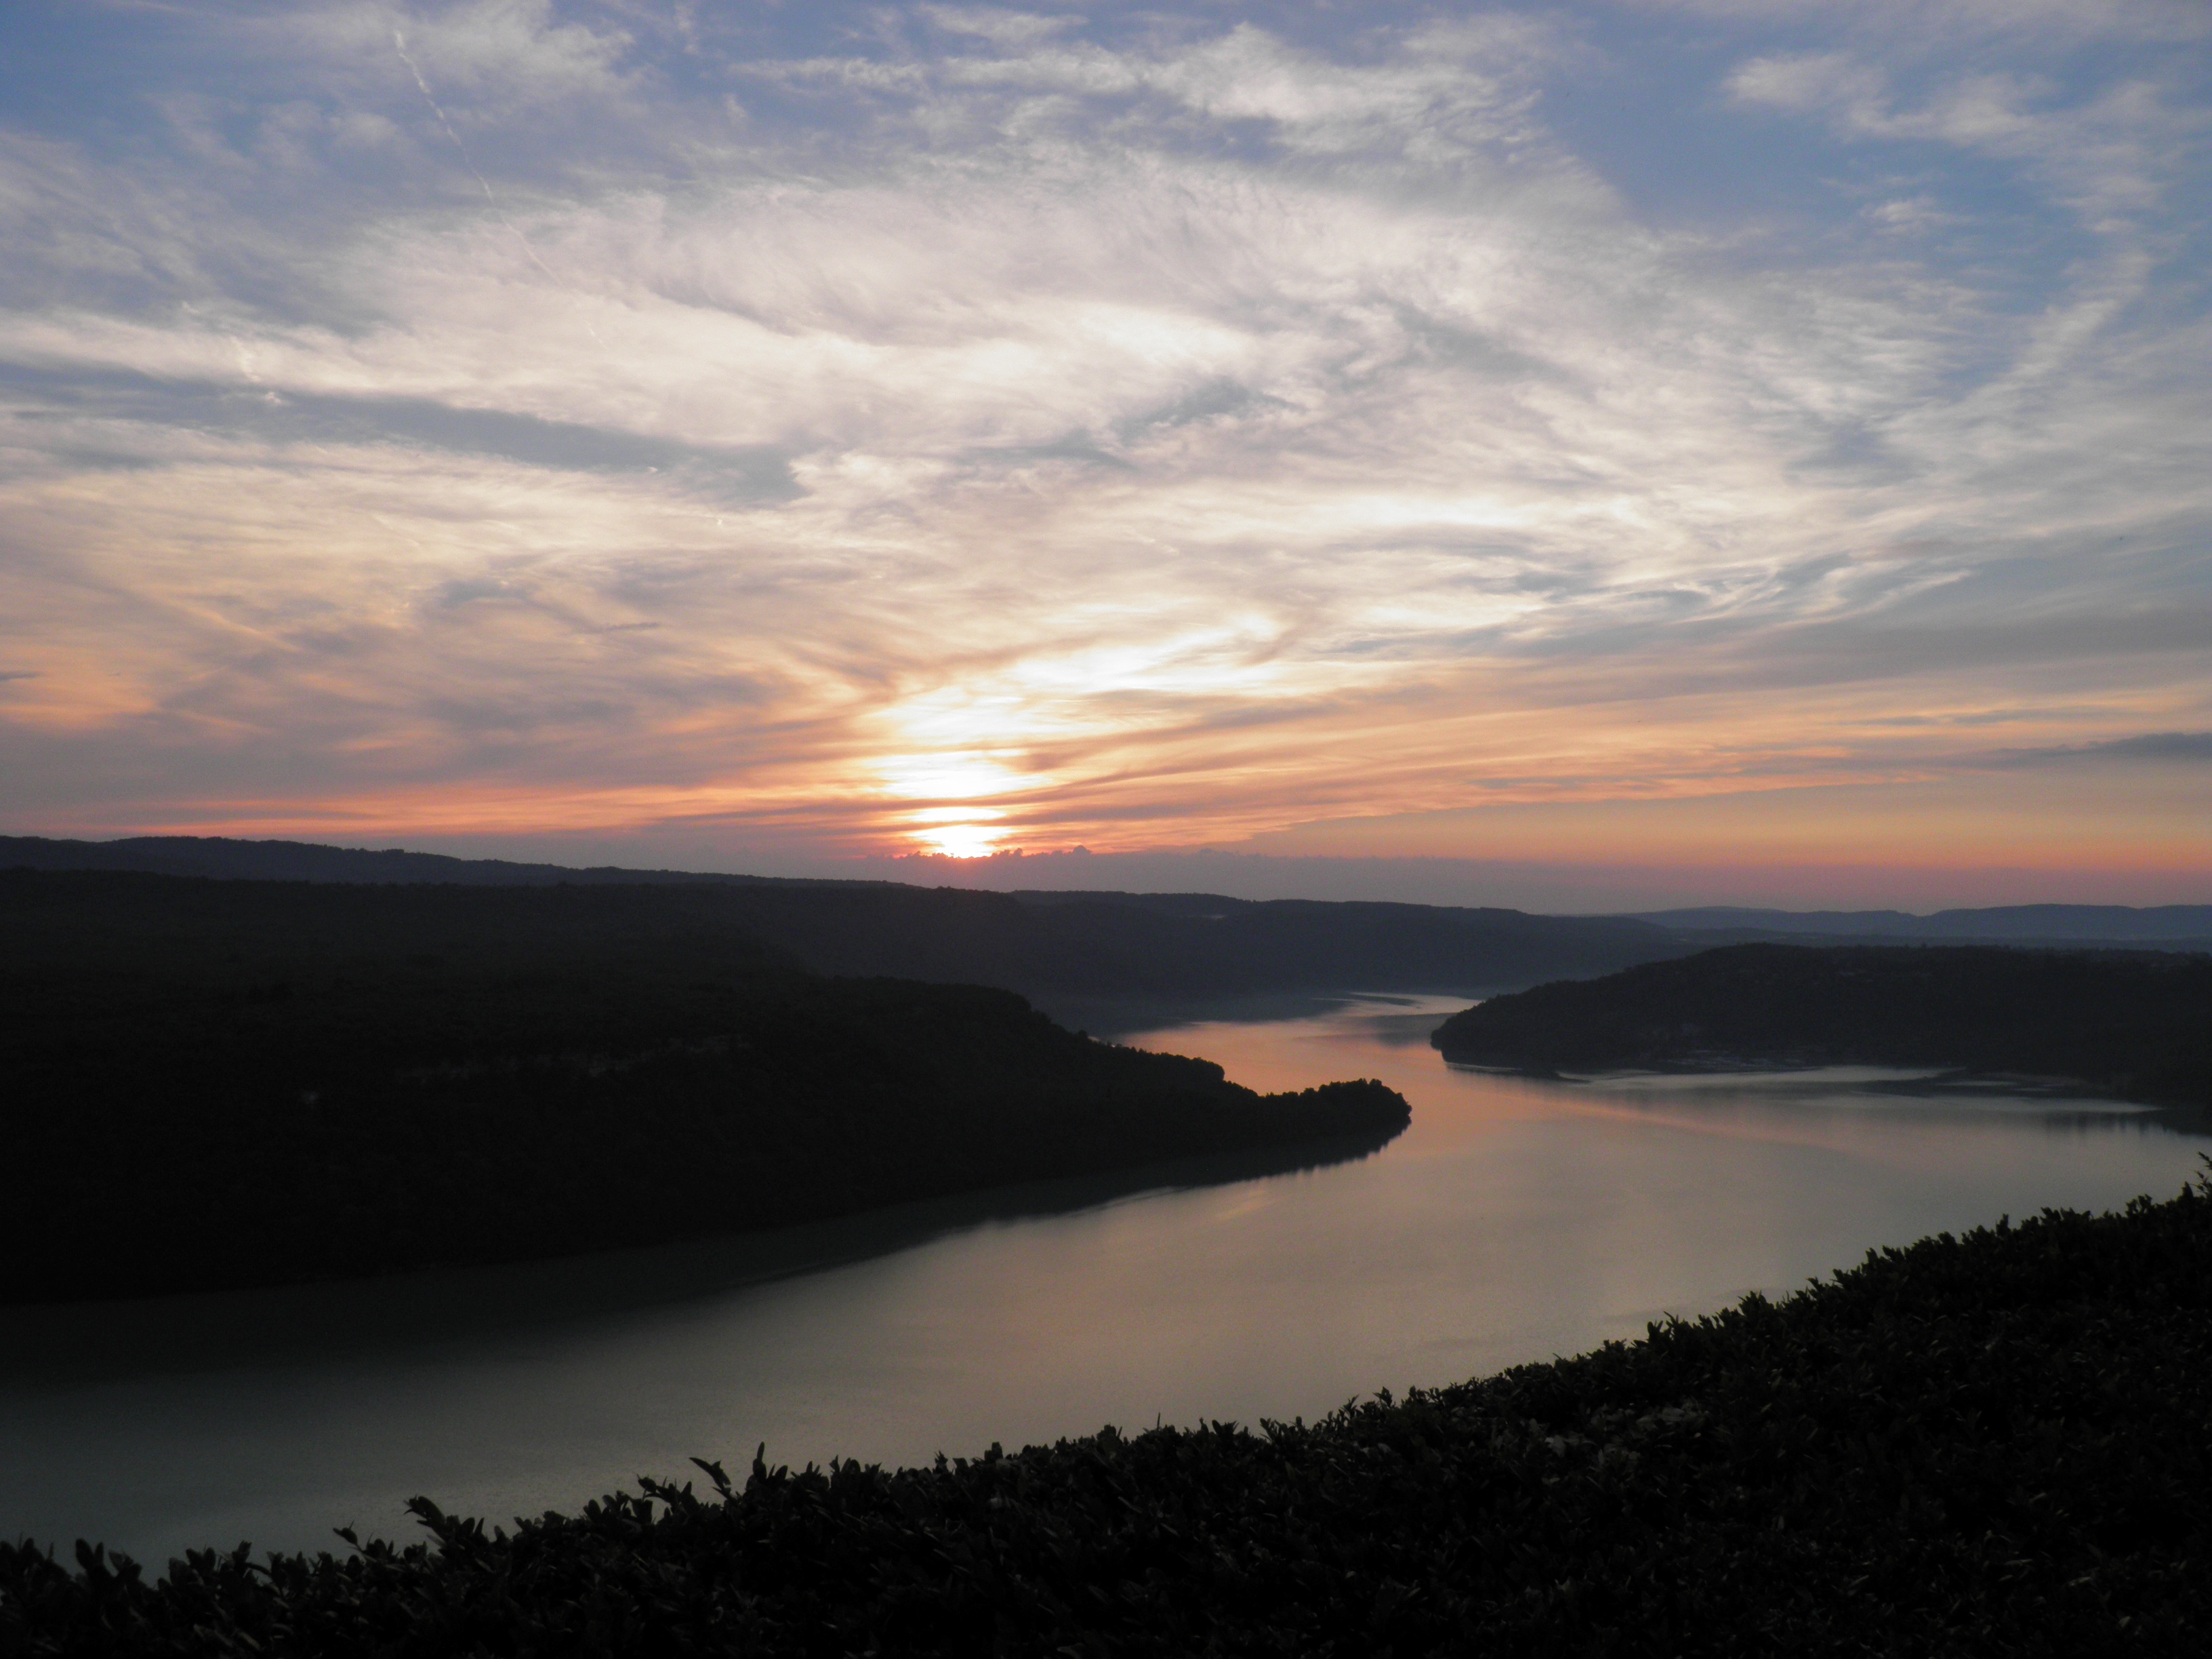
landscape, sea, coast, horizon, mountain, cloud, sky, sunrise, sunset, sunlight, morning, lake, view, dawn, dusk, france, evening, reflection, reservoir, loch, jura, afterglow, atmospheric phenomenon